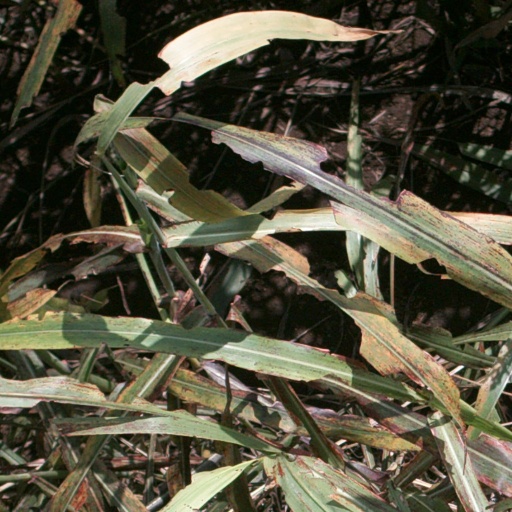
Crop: sorghum